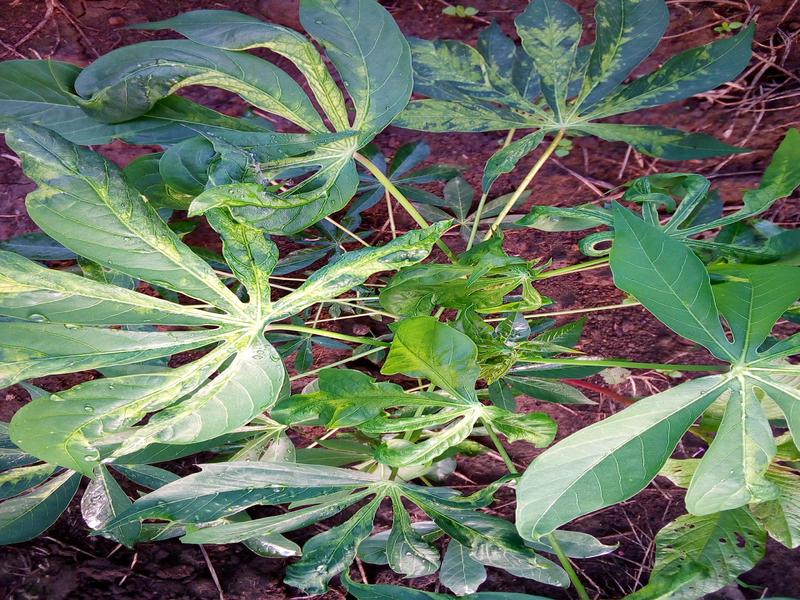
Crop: cassava
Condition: mosaic_disease